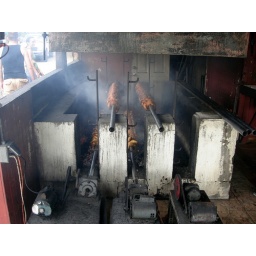
Whole chickens slowly roasted over pure coals. Once a week, whole roasted pig too.